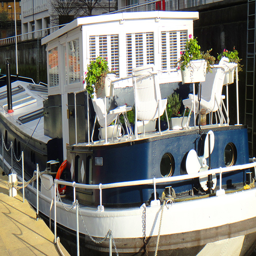
interior shutters in a boat